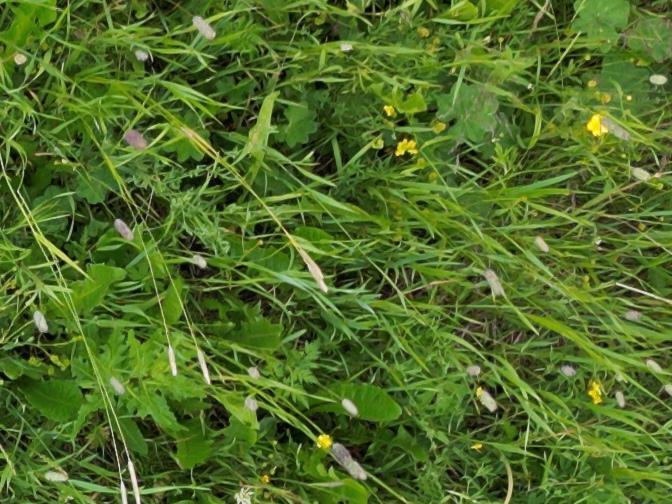
Flowers visible: yarrow flowers